Names and titles of Jesus in the New Testament

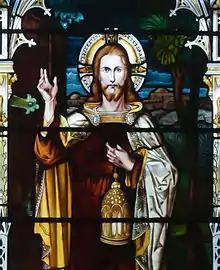
Stained glass of Jesus as "Light of the World", Church of St. Brendan, Bantry, Ireland

The title "Lamb of God" (Agnus Dei) only appears in the Gospel of John, with the exclamation of John the Baptist: "Behold the Lamb of God who takes away the sins of the world" in , the title reaffirmed the next day in . The second use of the title Lamb of God takes place in the presence of the first two apostles of Jesus, who immediately follow him, address him as Rabbi with respect and later in the narrative bring others to meet him.